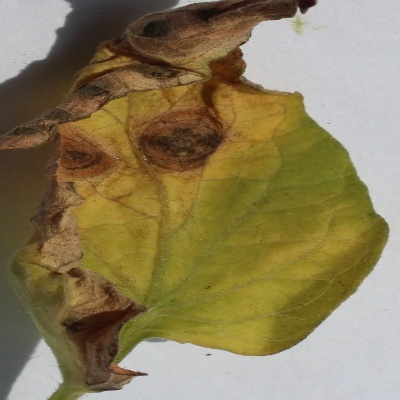
Crop: Tomato
Condition: verticulium wilt